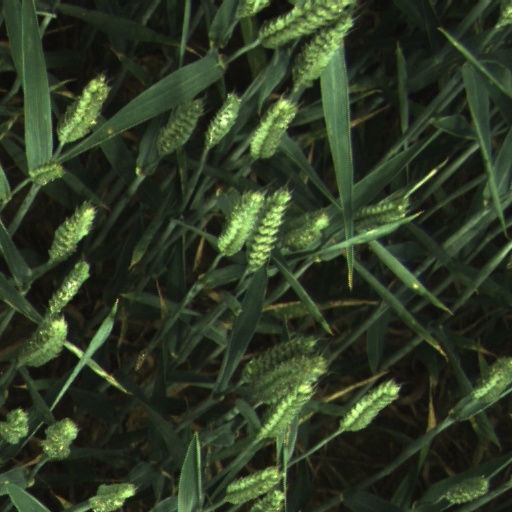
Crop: wheat